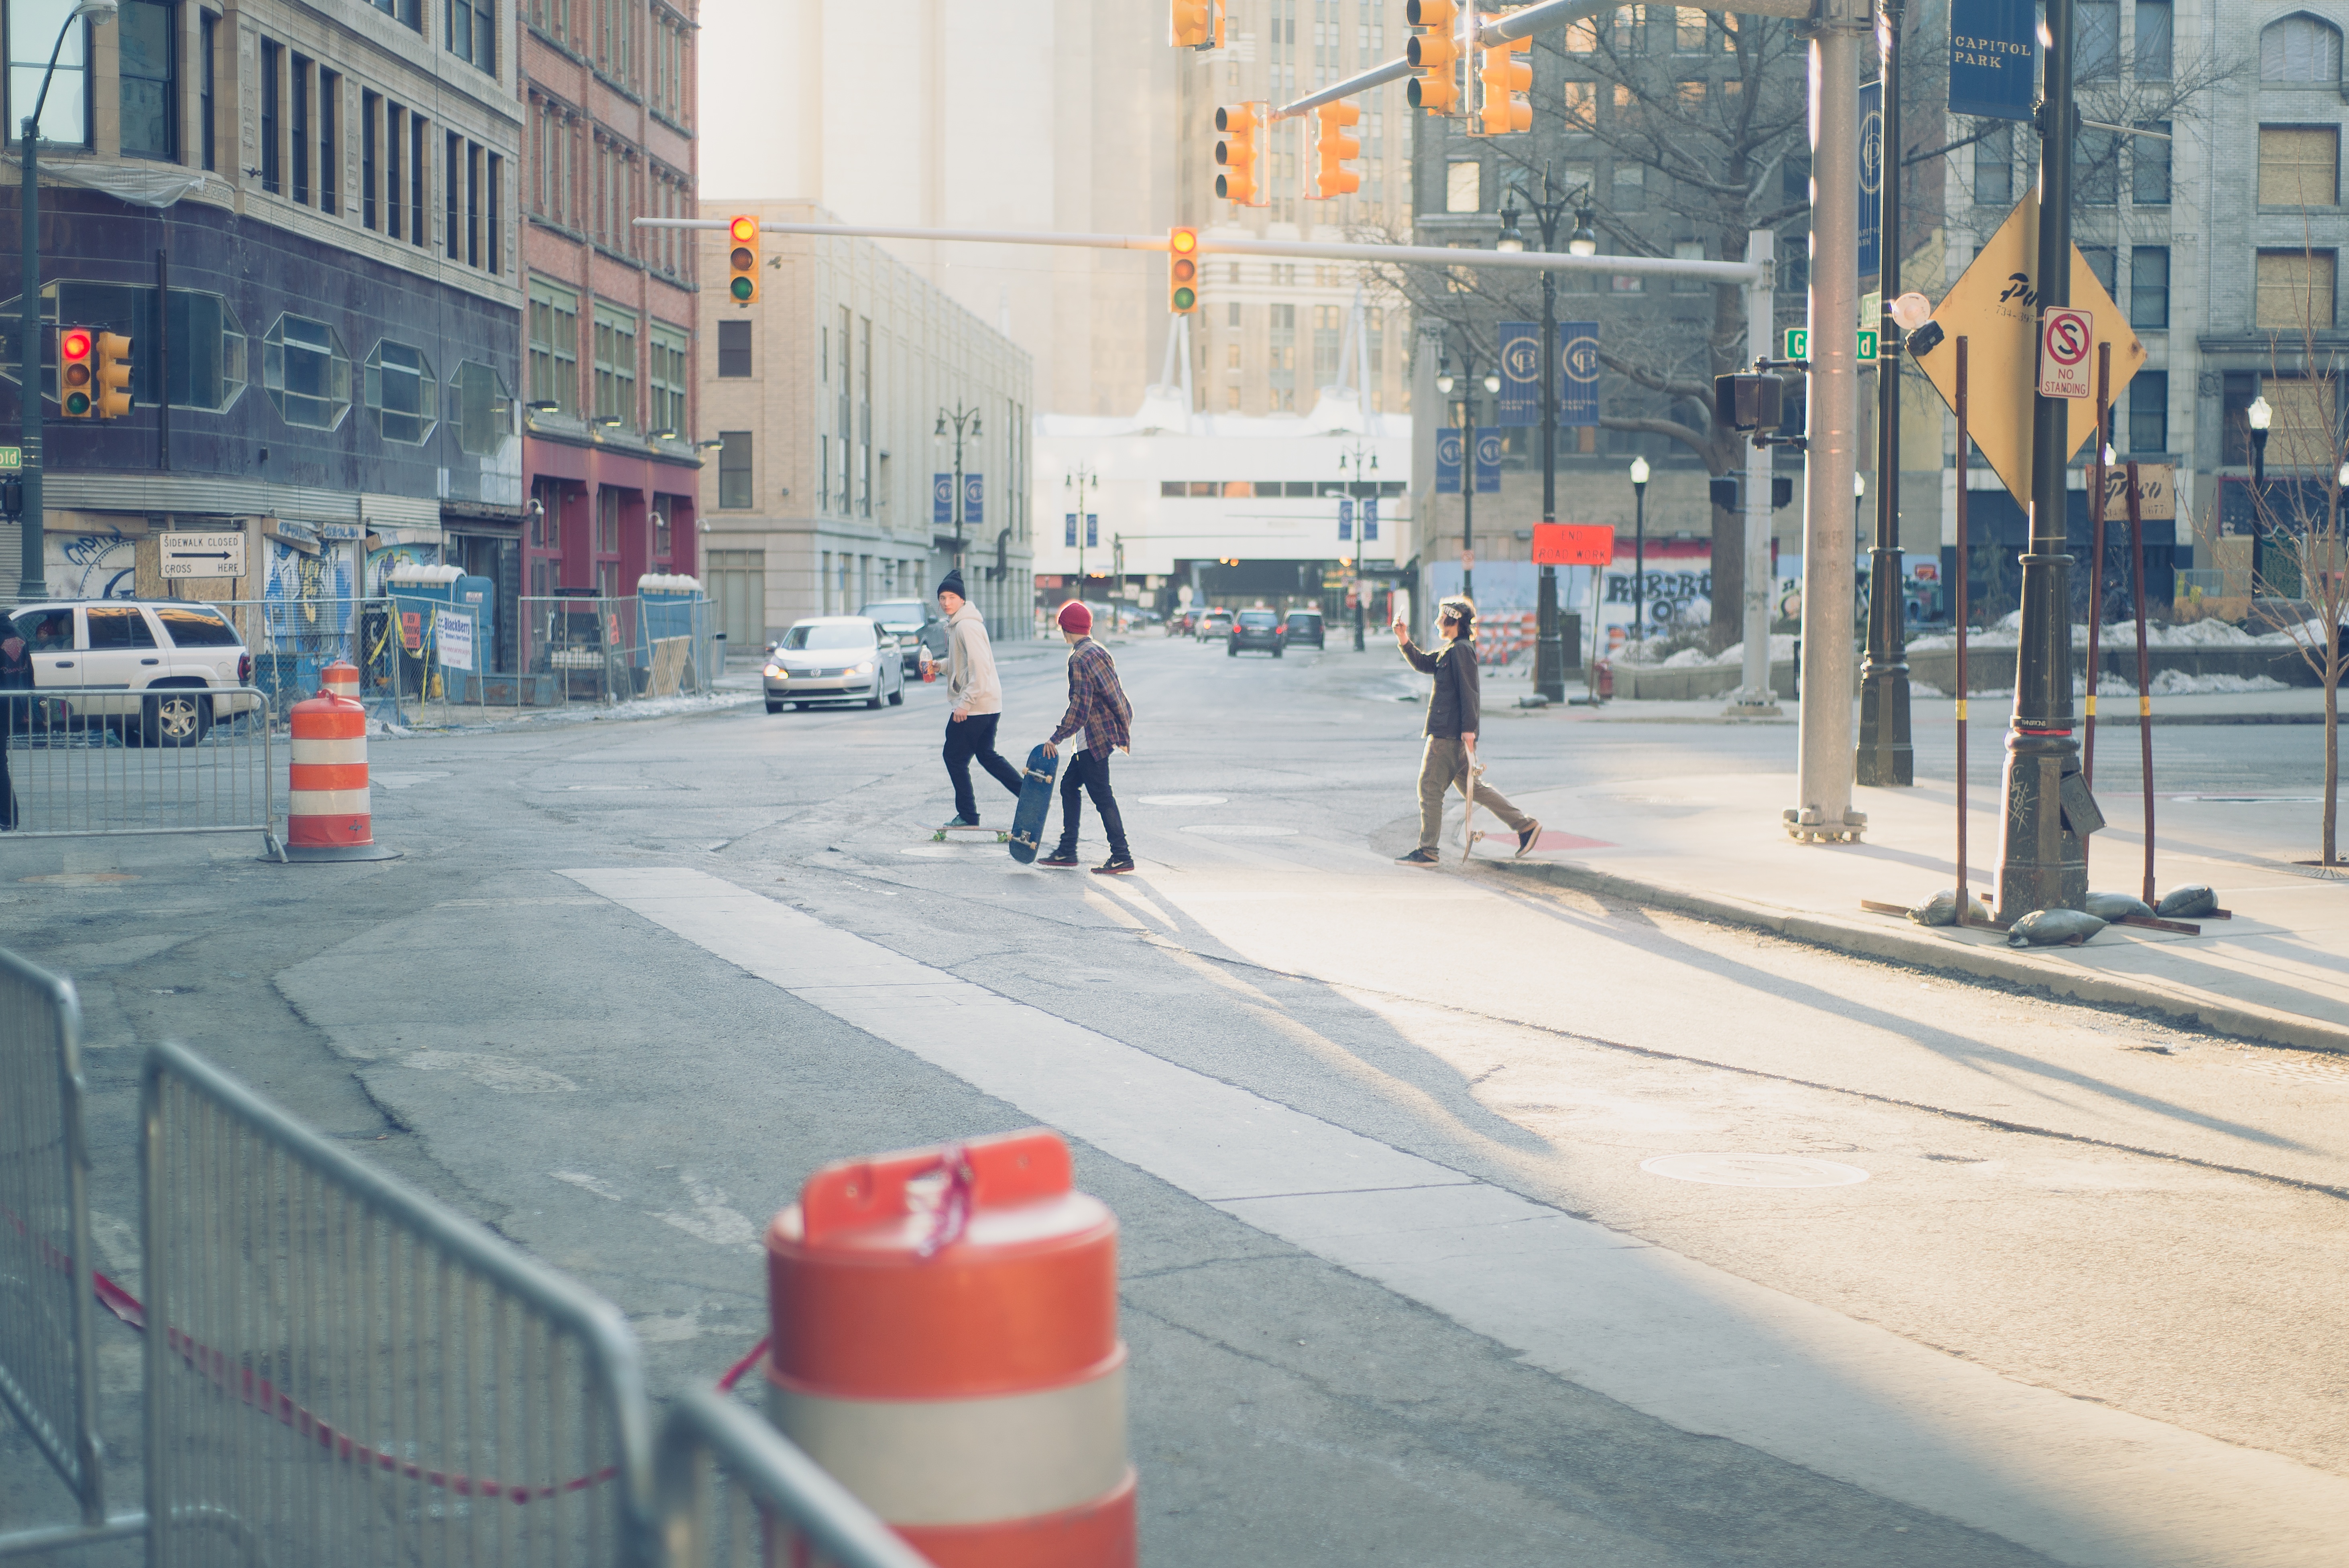
pedestrian, road, street, sidewalk, city, downtown, transport, lane, public transport, infrastructure, urban area, human settlement